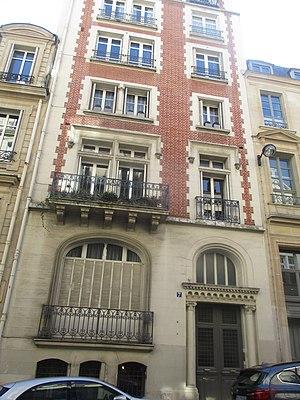
7 rue Christophe-Colomb, Paris VIIe. Hôtel particulier de Madeleine Deslandes (1866-1929).
Madeleine Deslandes, née Madeleine Annette Edmée Angélique Vivier-Deslandes, le 16 avril 1866 à Montluçon et morte le 2 mars 1929 à Paris 16e, est une journaliste et romancière française, associée aux préraphaélites anglais.
La rue Christophe-Colomb est une voie du 8ᵉ arrondissement de Paris.